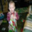
Label: boy